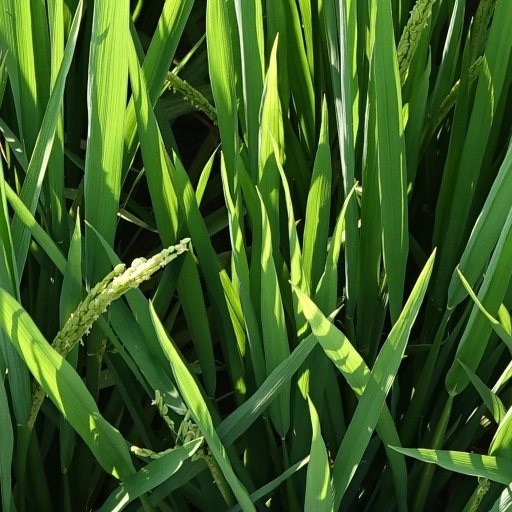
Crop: rice